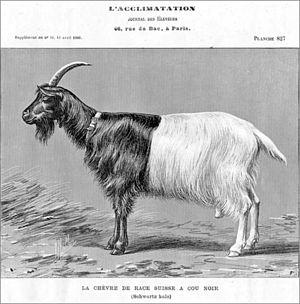
""La chèvre de race suisse à cou noir"", Journal des Eleveurs, 12 avril 1905